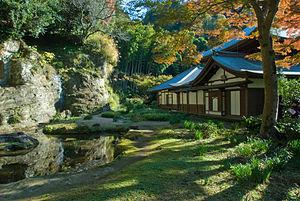
Le Kinbyōzan Zuisen-ji est un temple bouddhiste de la secte Rinzai situé dans la vallée Momijigayatsu de Nikaidō près de Kamakura au Japon. Durant l'époque de Muromachi, c'est le temple familial des maîtres Ashikaga de Kamakura : quatre des cinq kubō y sont enterrés dans un cimetière fermé au public et le premier kubō Ashikaga Motouji est aussi connu sous le nom Zuisen-ji-den. Conçu par Musō Soseki, célèbre personnalité religieuse zen, poète et réalisateur de jardin zen, le temple, célèbre pour son jardin et son jardin de pierres zen, se trouve au sommet d'une colline isolée. La beauté et la quantité de ses plantes lui ont acquis depuis l'Antiquité le surnom de « Temple des fleurs ». Le principal objet de vénération est Jizō Bosatsu. Le Zuisen-ji est un « site historique » et contient de nombreux objets classés bien culturel important et lieux de mémoire.